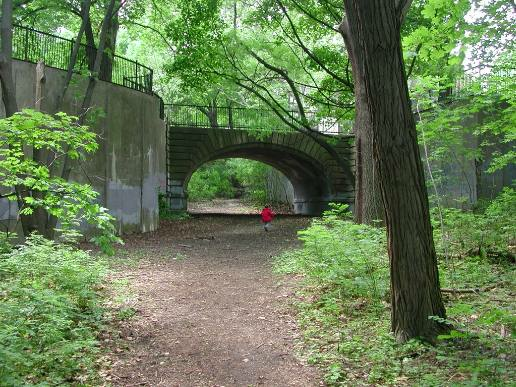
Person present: No